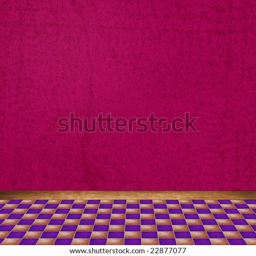
dimensional room with a wall and organisation sector .